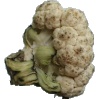
Label: cauliflower